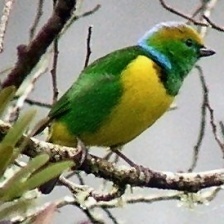
Species: GOLDEN CHLOROPHONIA
Scientific name: CHLOROPHONIA CALLOPHRYS